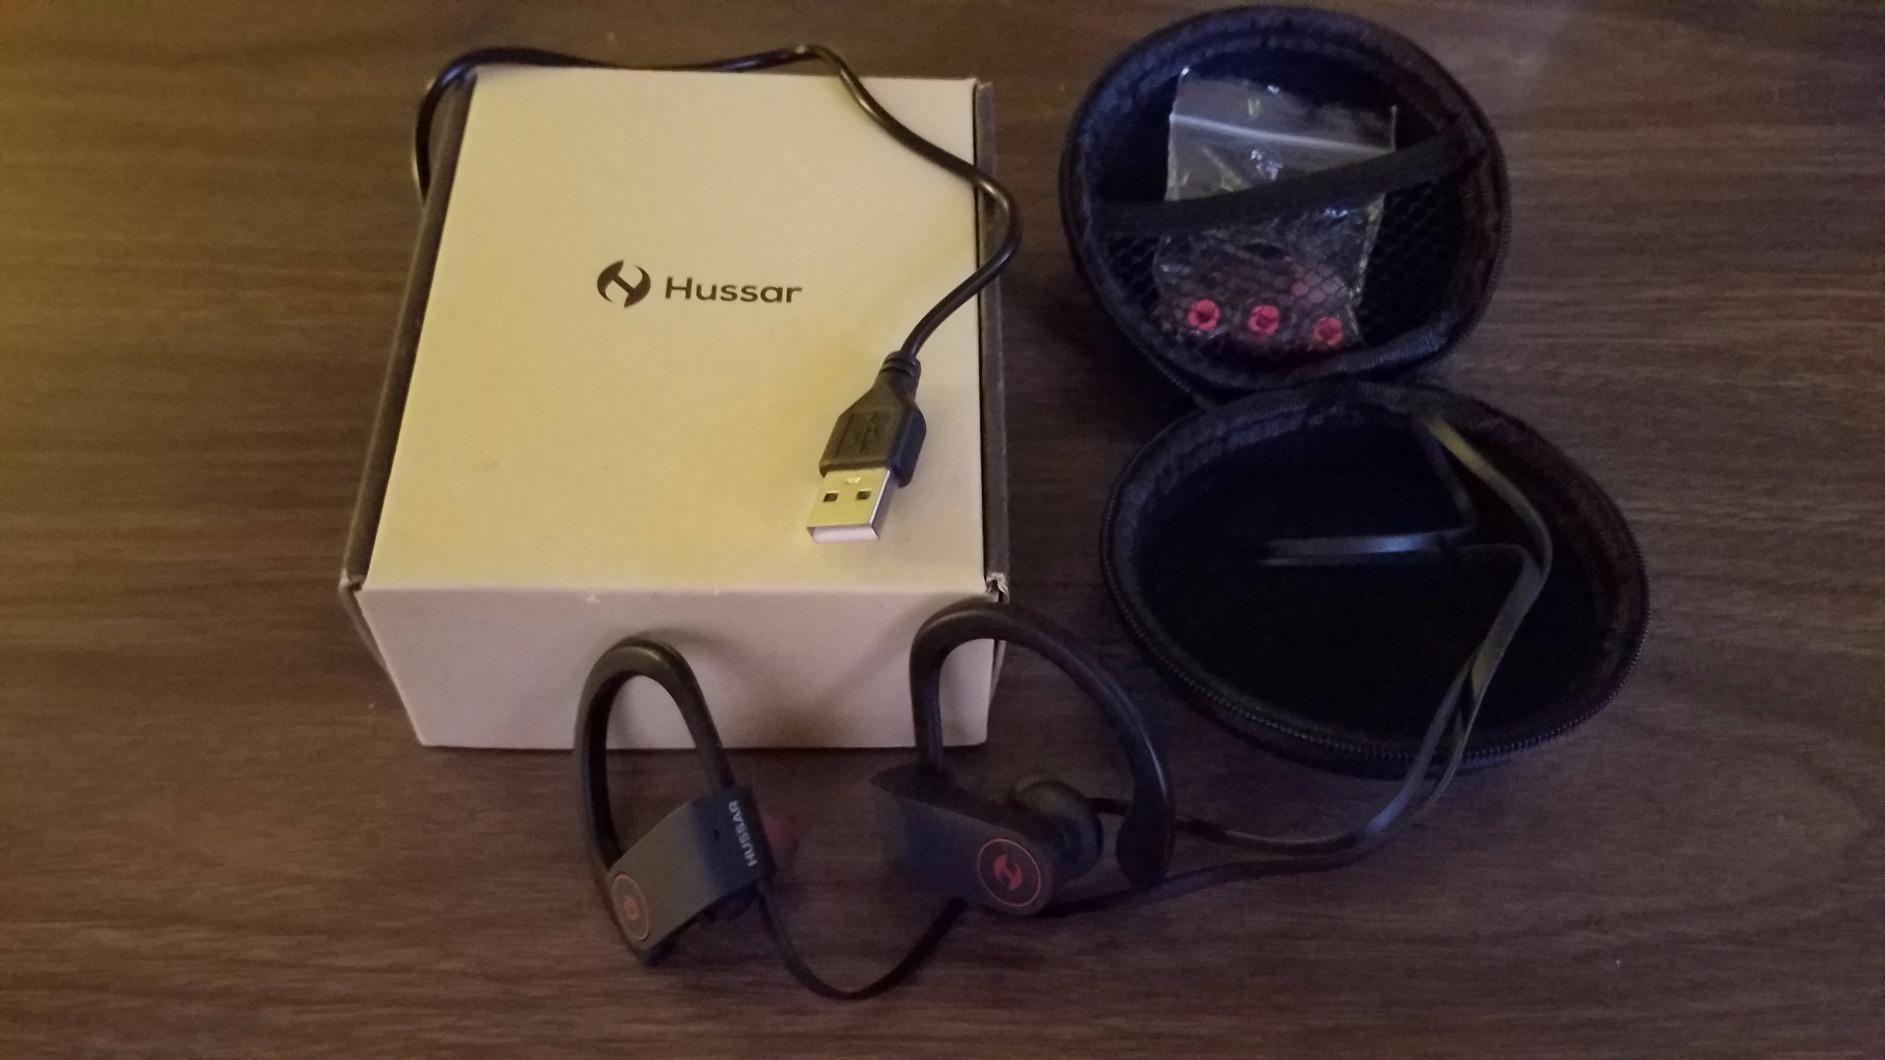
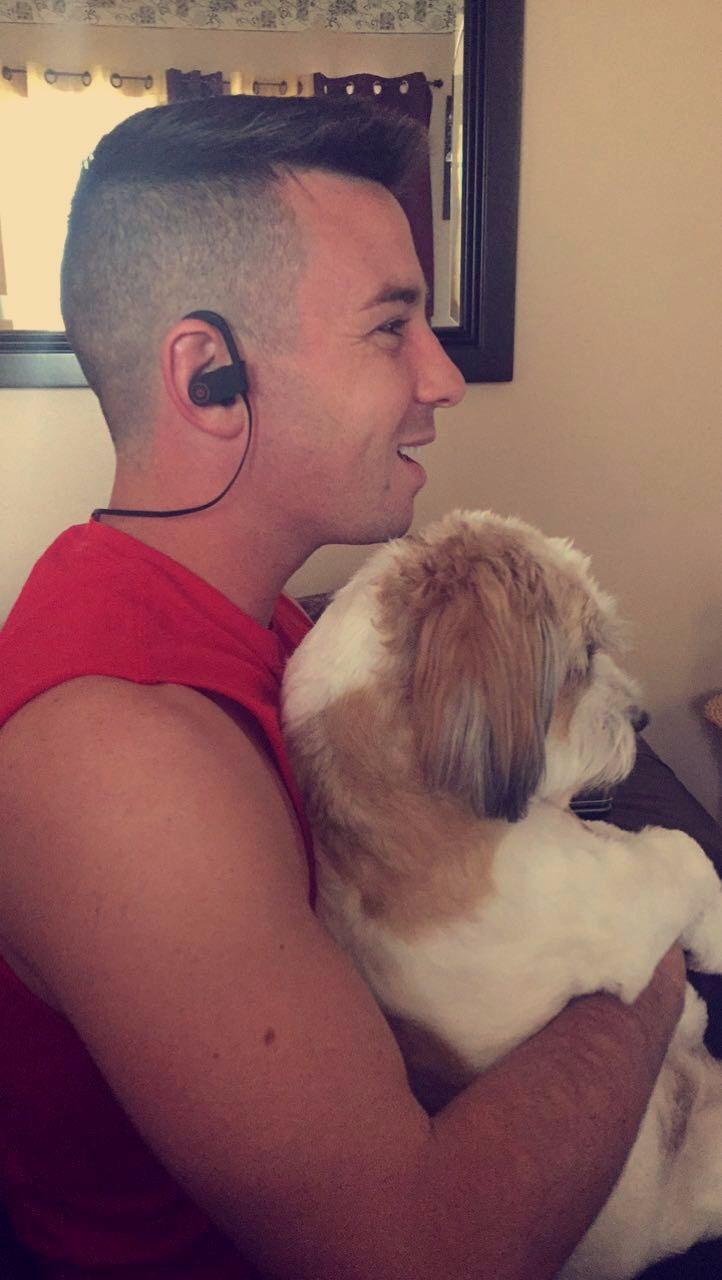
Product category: headphones
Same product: yes